Out of the Dark (Weber novel)

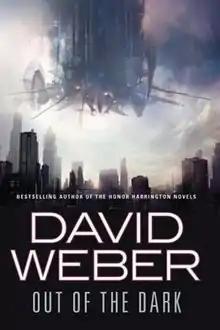
Cover of first edition hardcover

Out of the Dark is an alien invasion science fiction novel by David Weber released by Tor Books on September 28, 2010. It is an extended version of the short story of the same name published in the 2010 anthology "Warriors" edited by Gardner Dozois and George R. R. Martin. A sequel, titled "Into the Light", was published more than a decade later in January 2021. The third book in the series, "To Challenge Heaven", was released on January 16, 2024.